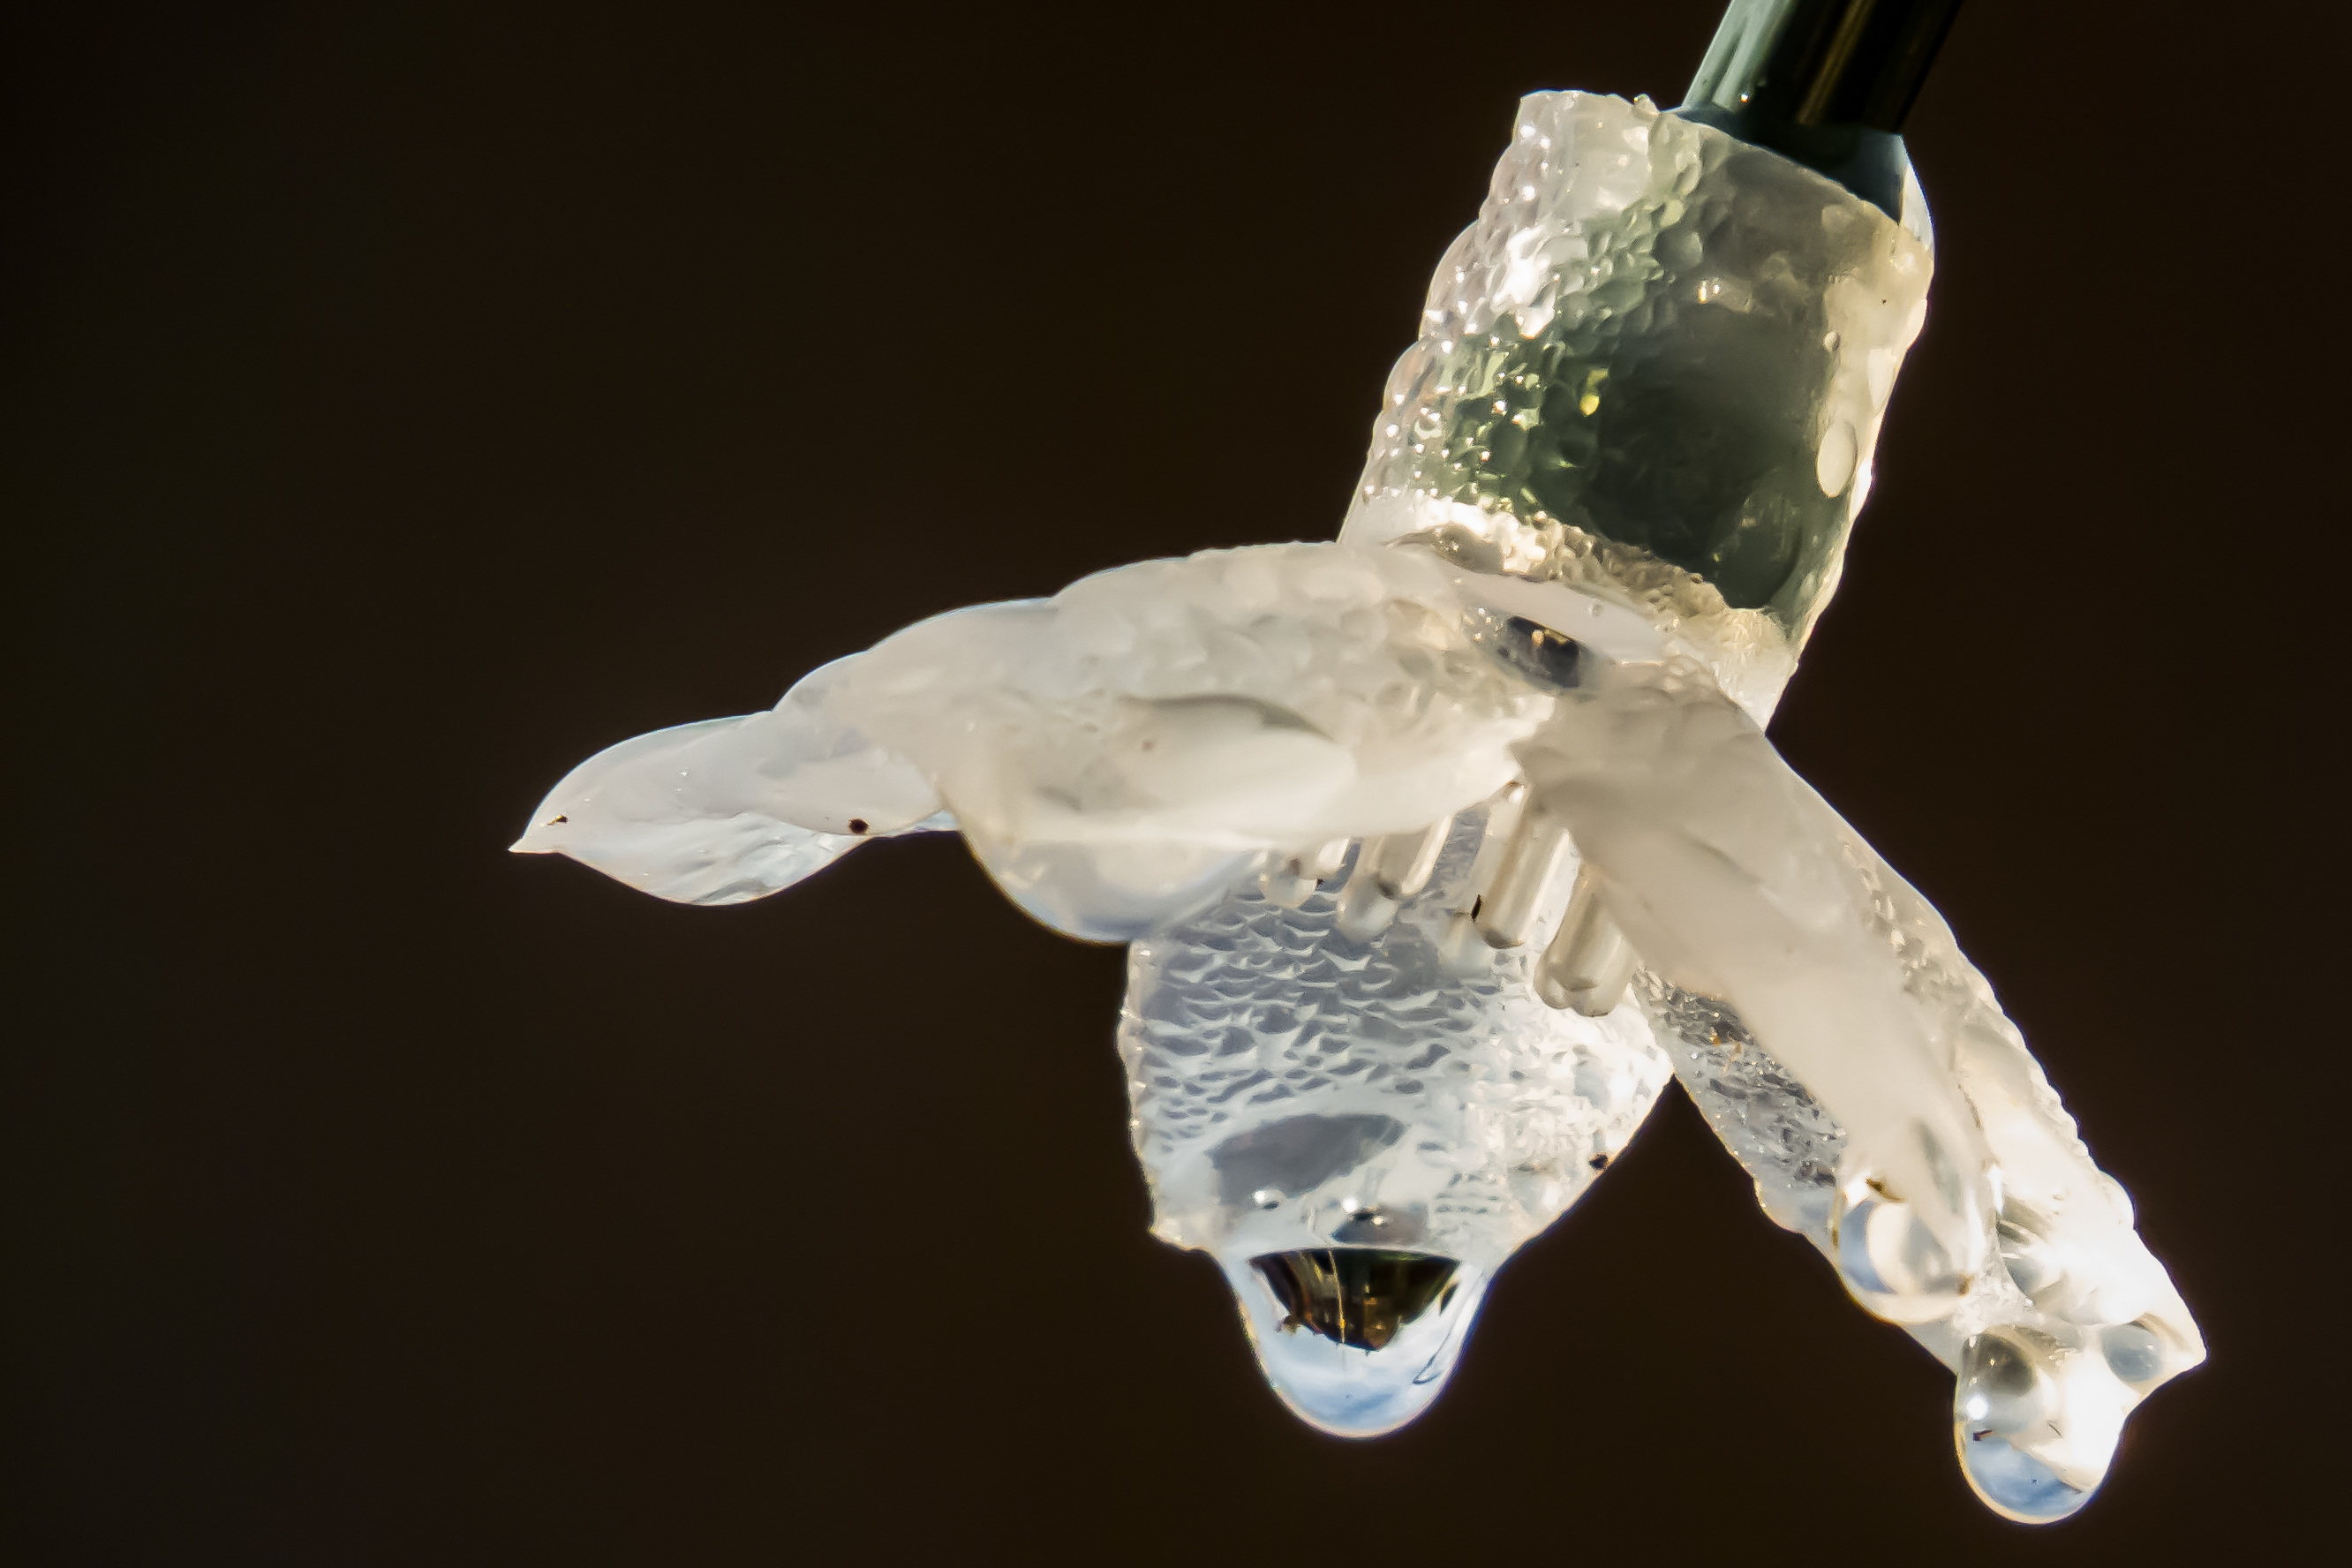
hand, bird, wing, white, close up, uk, sculpture, peterborough, macro photography